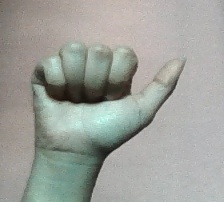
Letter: dhad